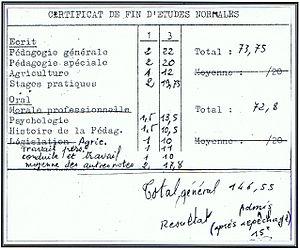
Fac similé d'un des CFEN délivrés en juin 1962 à un des Elèves-maîtres stagiaires de 4e année par l'Ecole normale de garçons d'Avignon (Vaucluse). CFEN auquel il fallait être admis pour prétendre être nommé sur un poste comme instituteur stagiaire. A la fin du 1er trimestre, après une inspection dans sa classe, l'instituteur stagiaire devait être admis au «certificat d'aptitude pédagogique» (CAP) pour être enfin nommé instituteur titulaire de son poste et donc fonctionnaire de catégorie B de la Fonction publique
En France, une école normale primaire est, jusqu'en 1990-1991, un établissement chargé de former les instituteurs ou les institutrices de l'enseignement public.